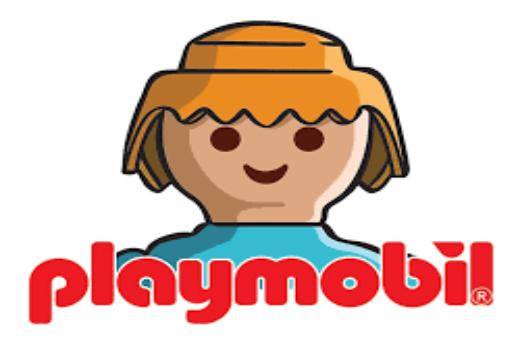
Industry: Leisure